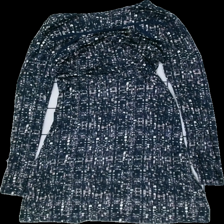
View: back
Type: Dress
Category: Ladies
Brand: Cream
Colors: Blue, Beige, White
Material: 100% visc
Pattern: Other
Cut: Regular
Size: S
Season: All
Price range: 50-100
Recommended usage: Reuse